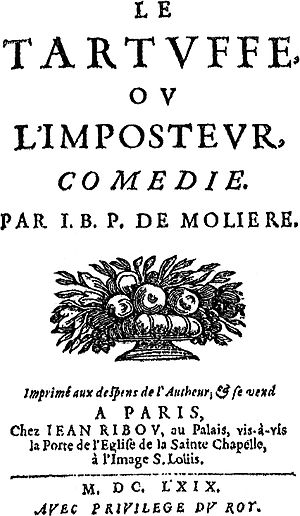
Tartuffe / Opførelseshistorie
Forsiden af 1669-udgivelsen
Tartuffe eller Hykleren er en af de mest berømte komedier af Molière, førsteopført i 1664. Rollerne som Tartuffe, Elmire og Orgon anses for at være blandt de mest betydelige roller inden for klassisk teater.